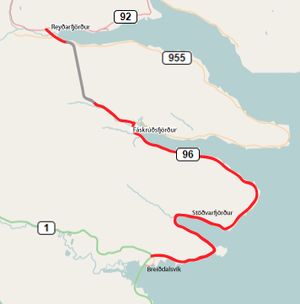
La Route 96 ou Suðurfjarðavegur est une route islandaise qui relie la Route 96 à Breiðdalsvík dans la région de Austurland.